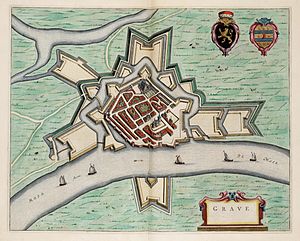
Grave (Nederlandene) / Galleri
Grave er en kommune og en by i den sydlige provins Noord-Brabant i Nederlandene.